Catholic Christian Outreach

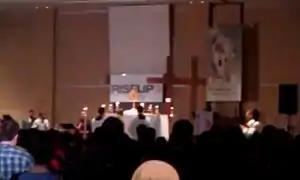
Eucharistic adoration at Rise Up 2011

CCO organizes an annual Christmas conference called "Rise Up". It is the second-largest Catholic conference for youth in Canada (behind Steubenville Toronto), and drew 850 participants to the 2013 conference in Ottawa.